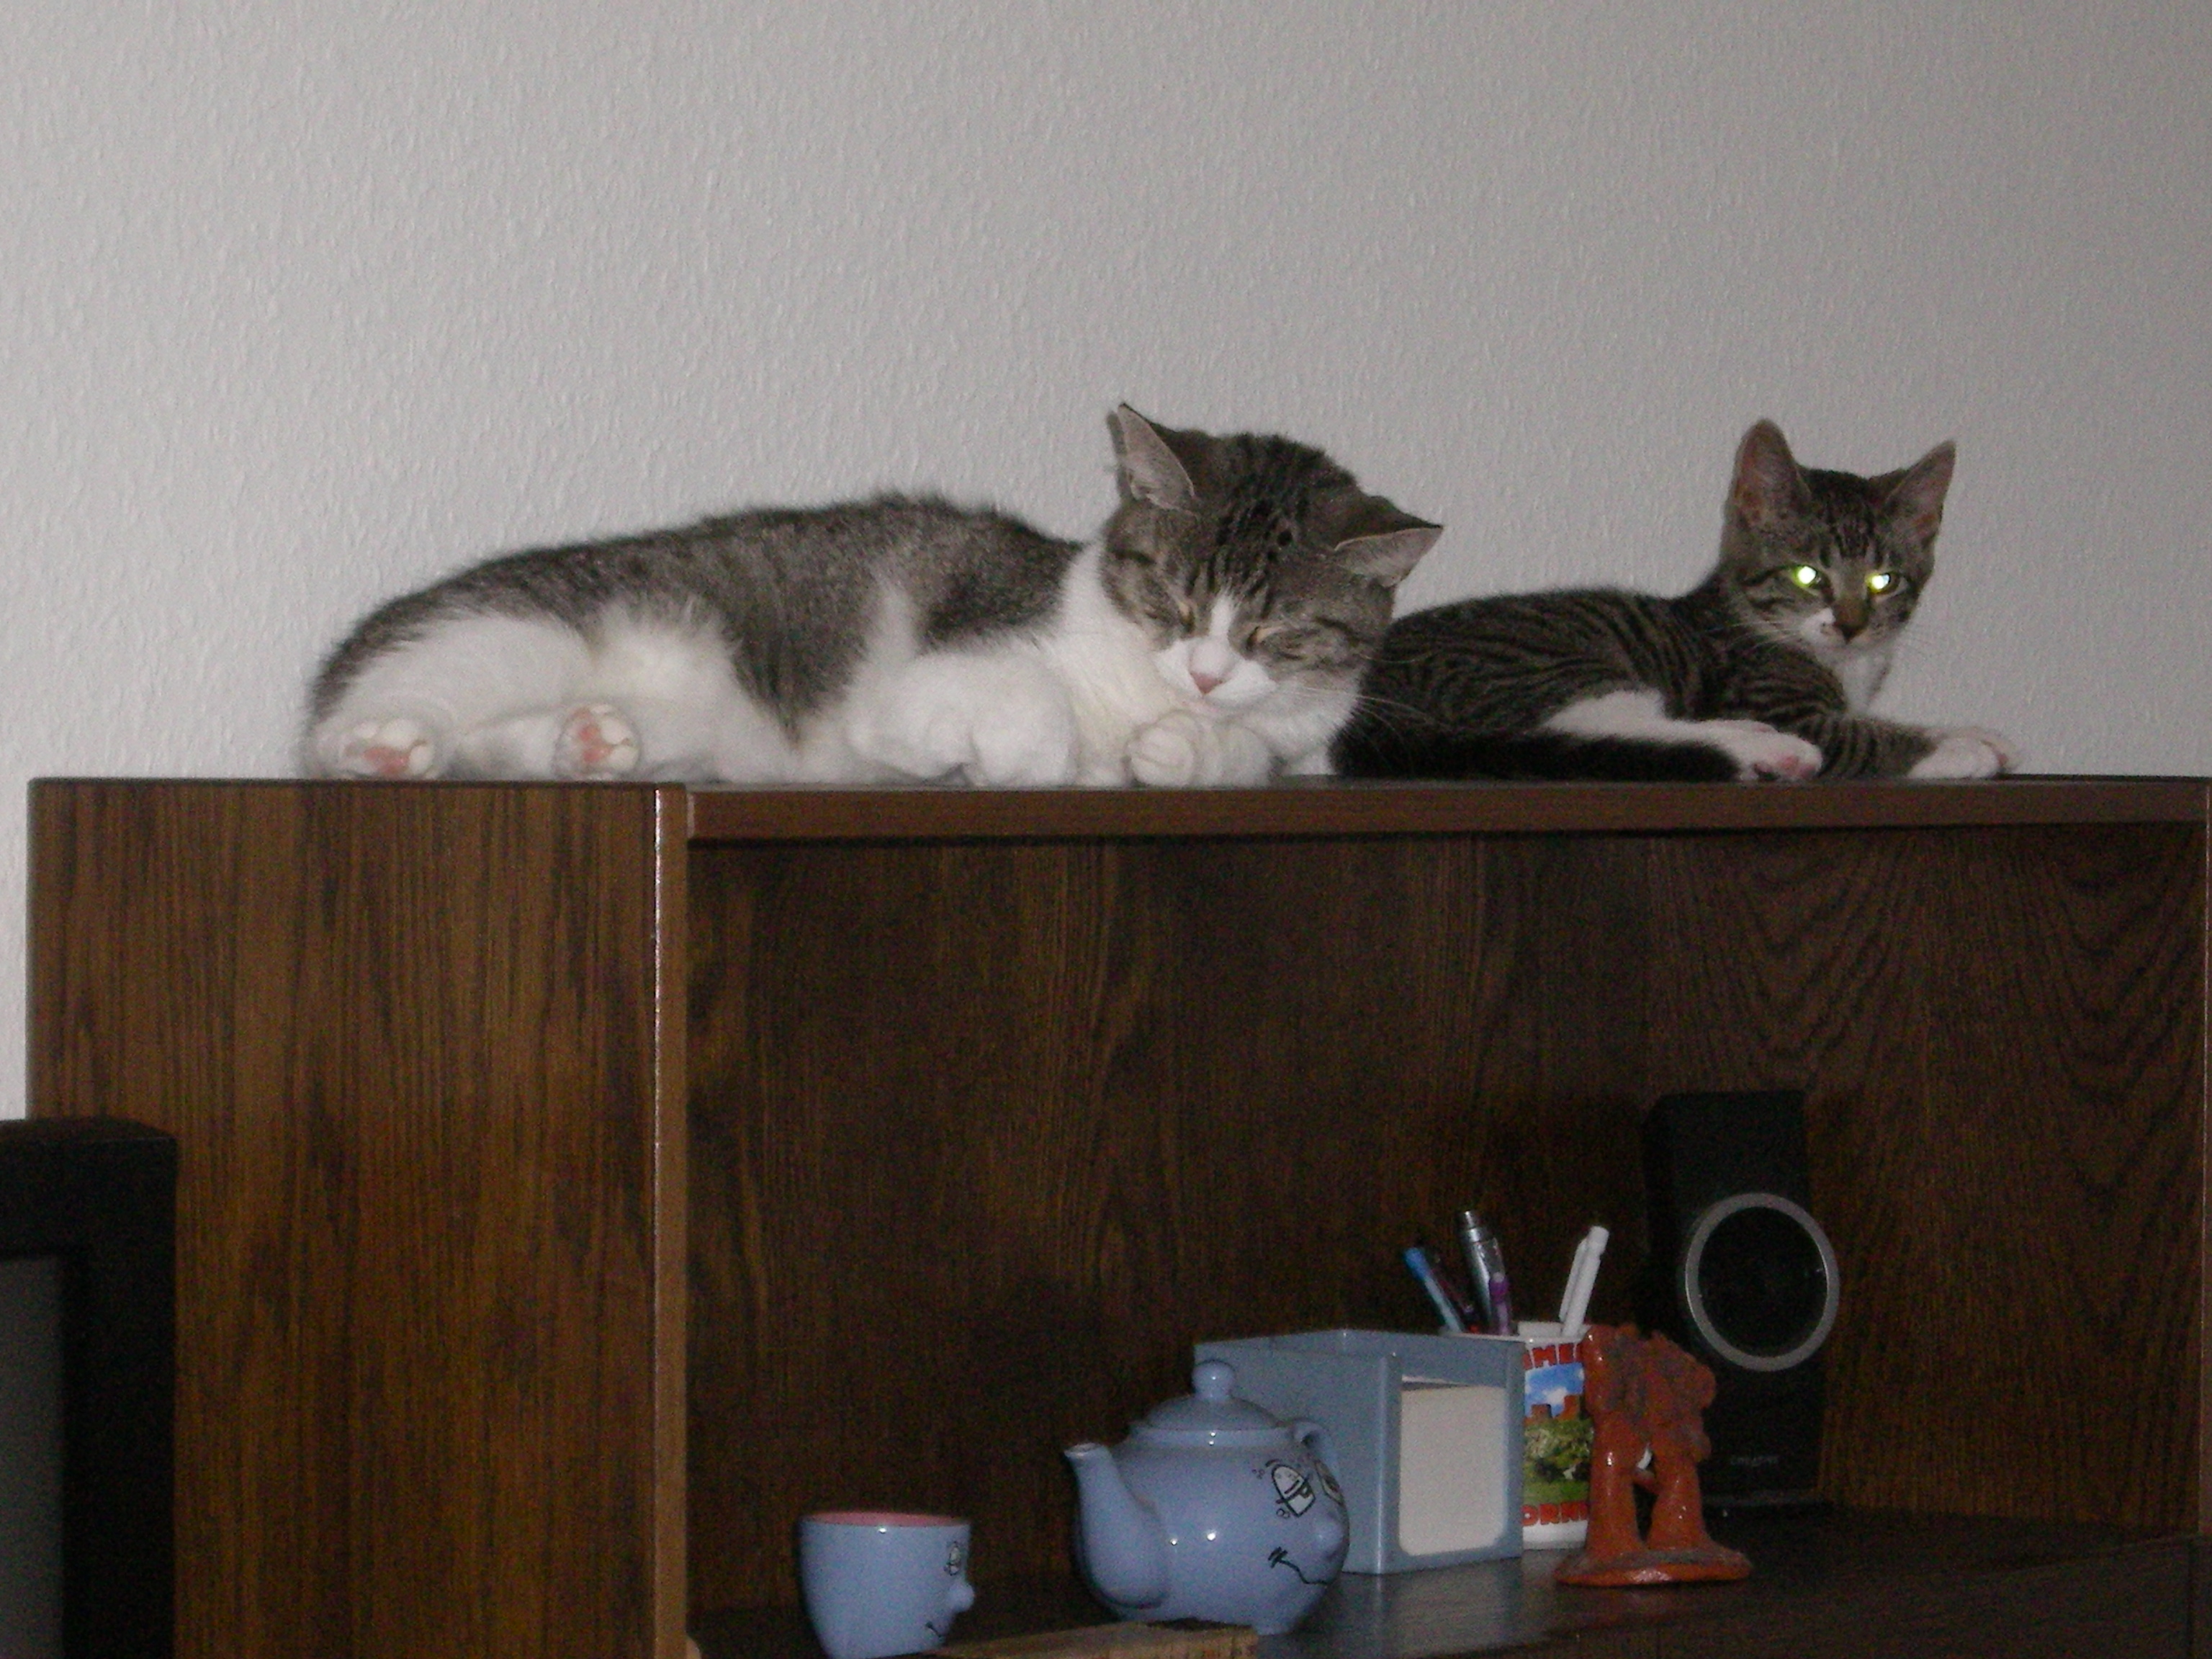
cat, small to medium sized cats, cat like mammal, whiskers, domestic short haired cat, kitten, european shorthair, furniture, aegean cat, tabby cat, carnivoran, maine coon